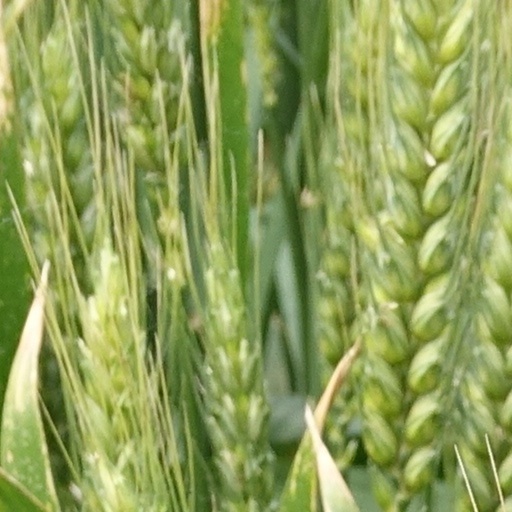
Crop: wheat